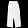
Label: Trouser